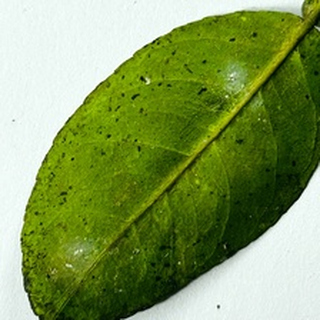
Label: lemon_bacterial_blight